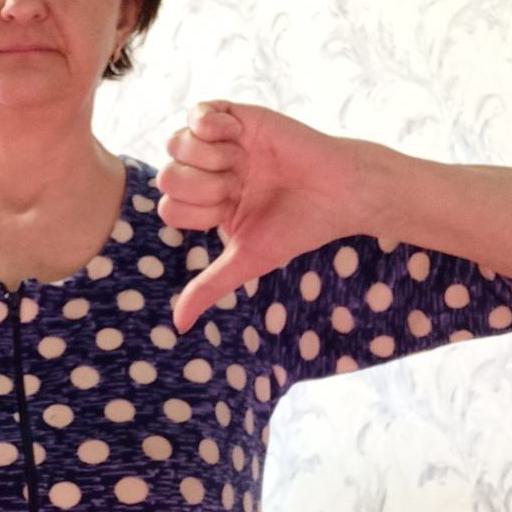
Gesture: dislike